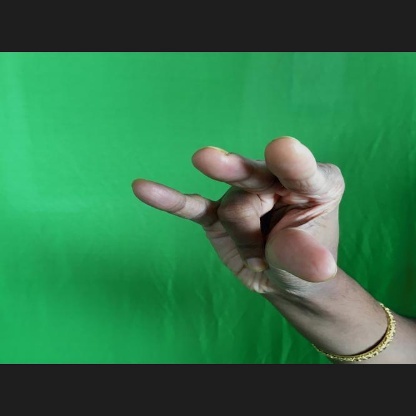
Mudra: Kangulam